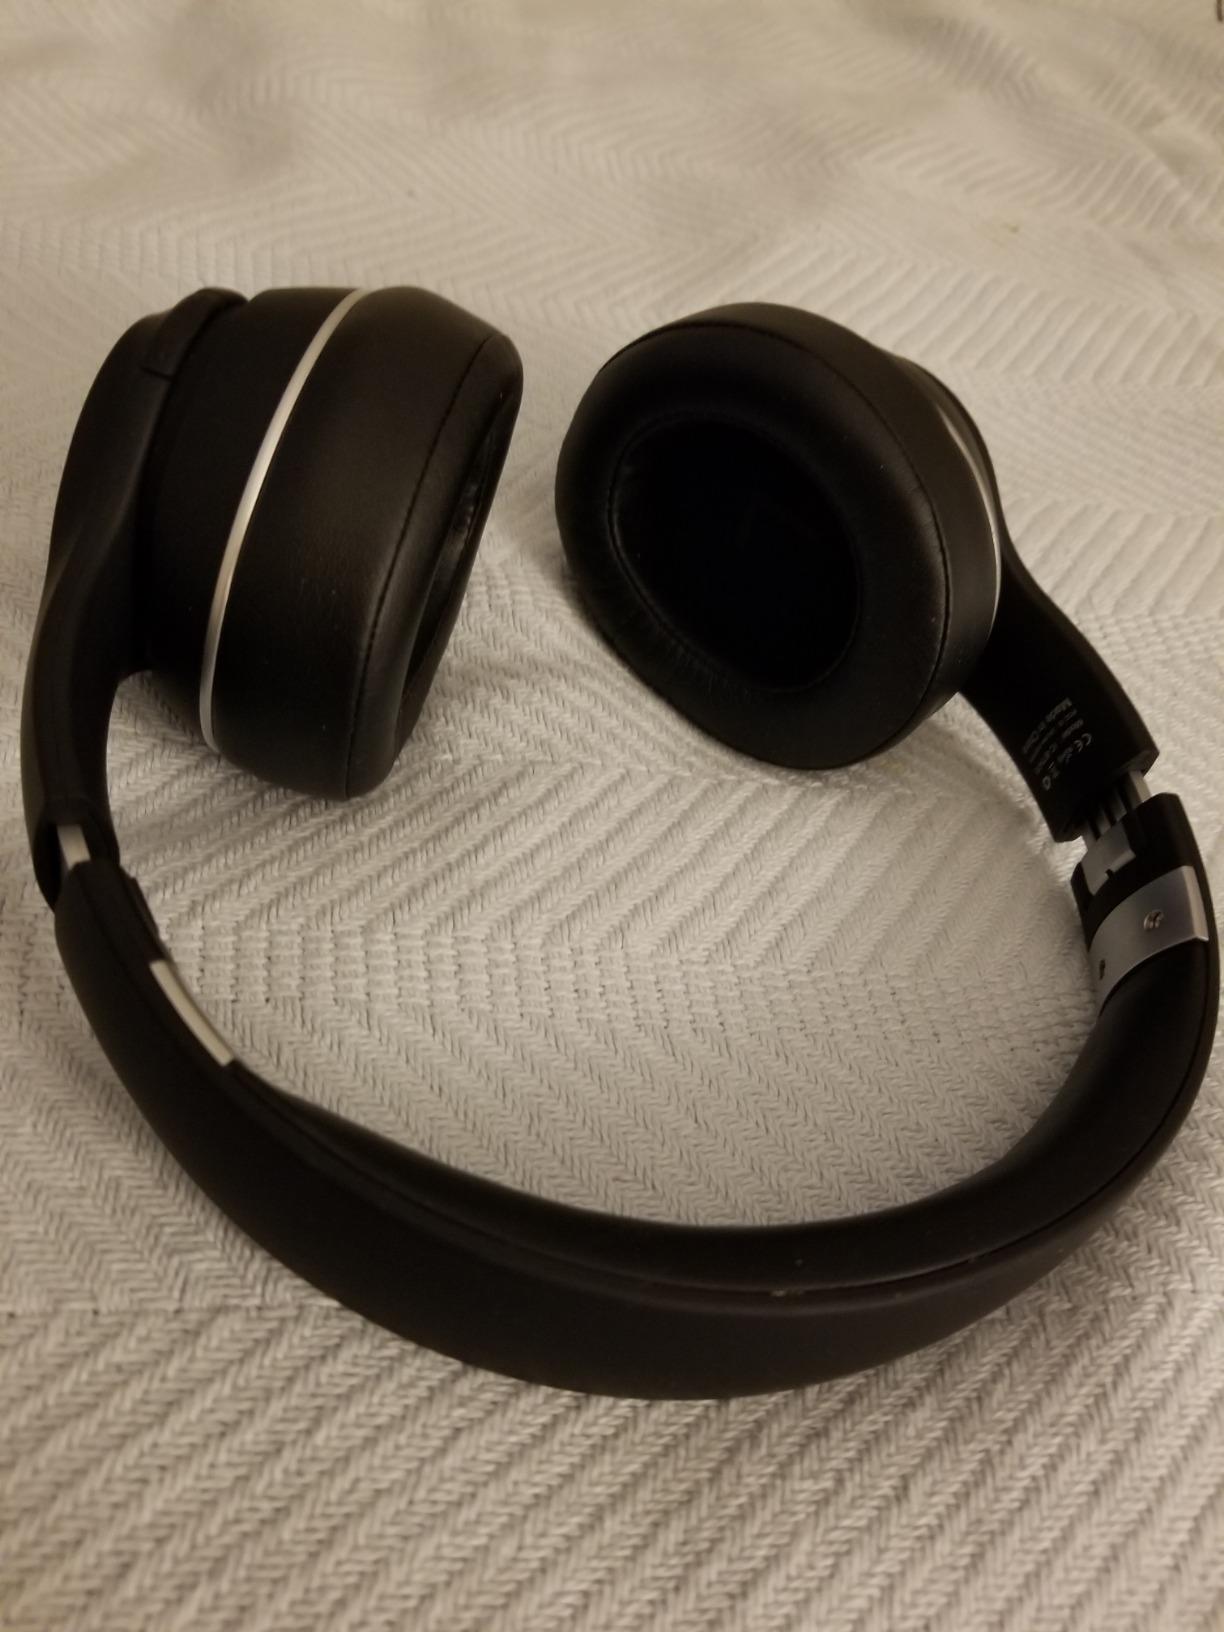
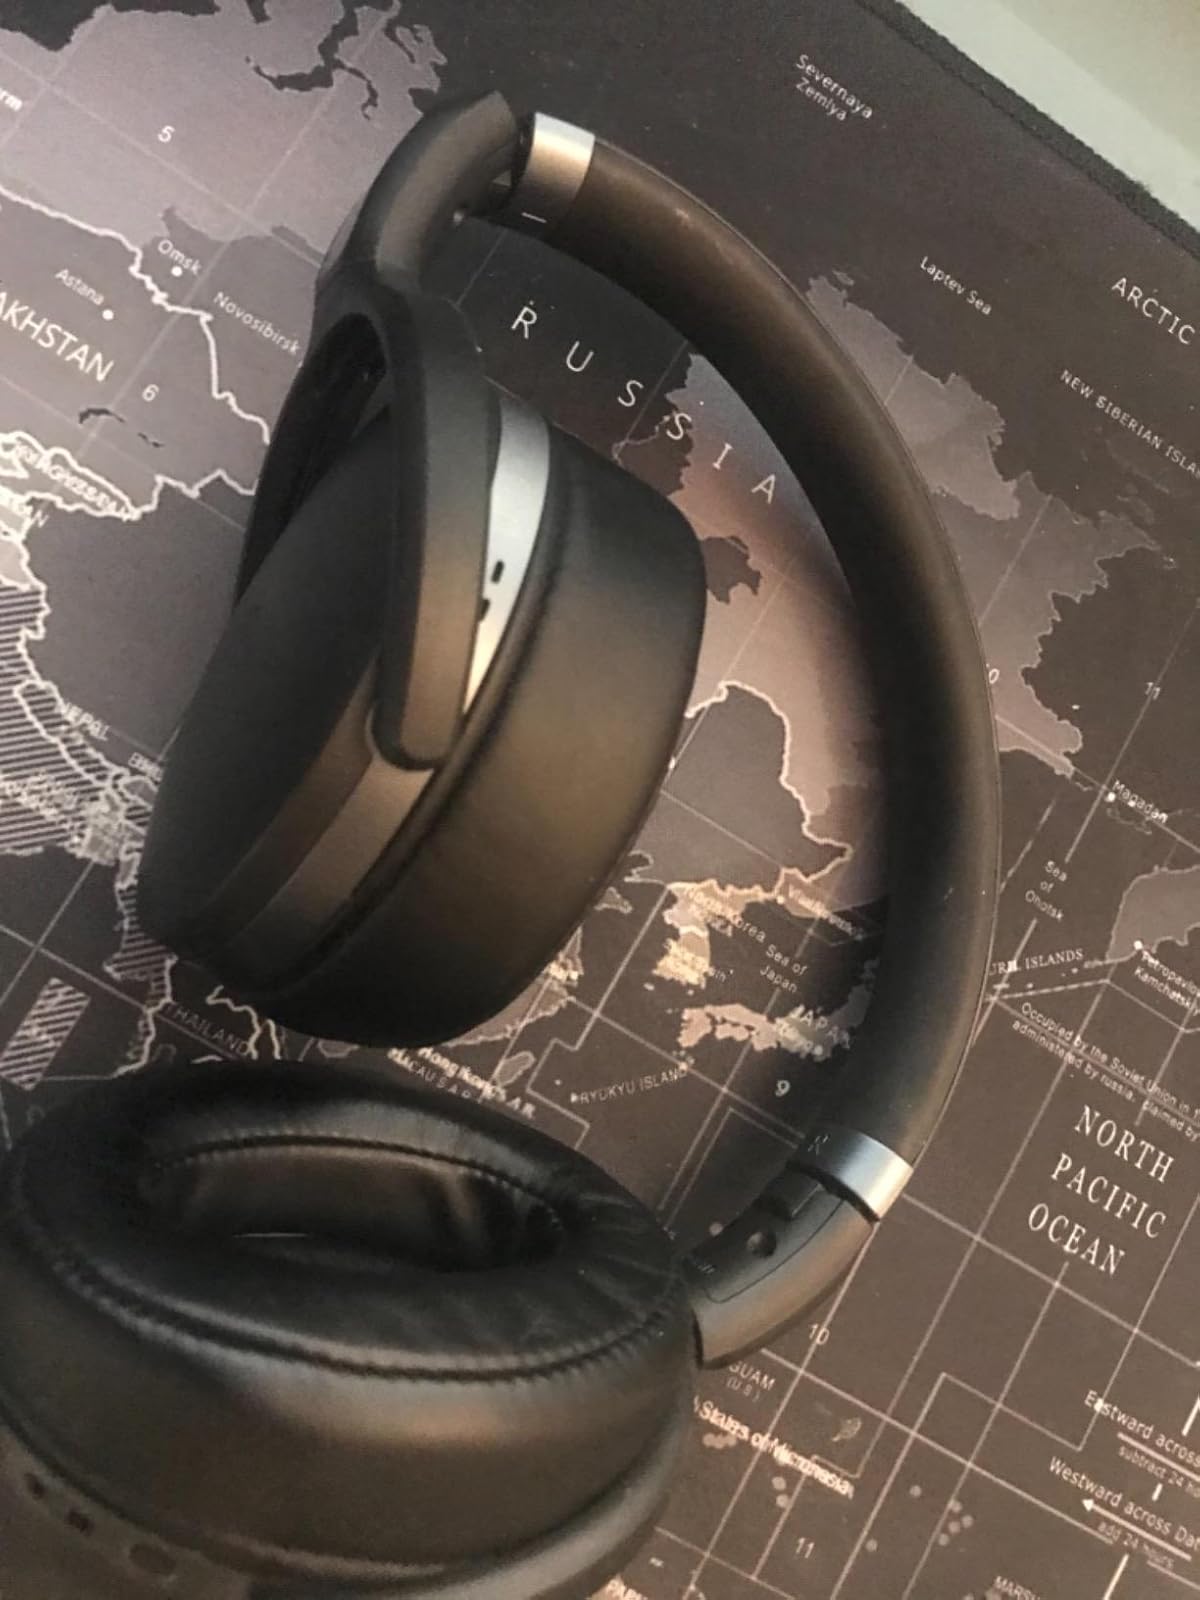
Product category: headphones
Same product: no